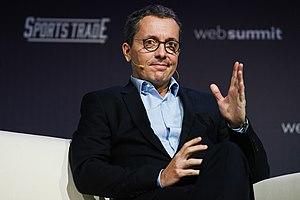
Jacques-Henri Eyraud, né le 22 mars 1968 à Paris, est un entrepreneur et un homme de média français, ayant co-fondé avec Patrick Chêne Sporever, un groupe de média digital spécialisé dans le domaine sportif.